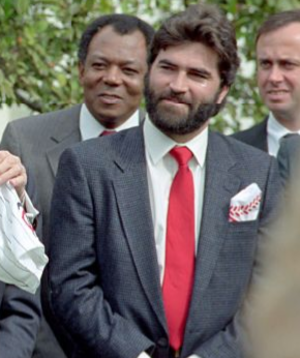
Jeffrey James Reardon est un ancien lanceur de relève droitier des Ligues majeures de baseball.